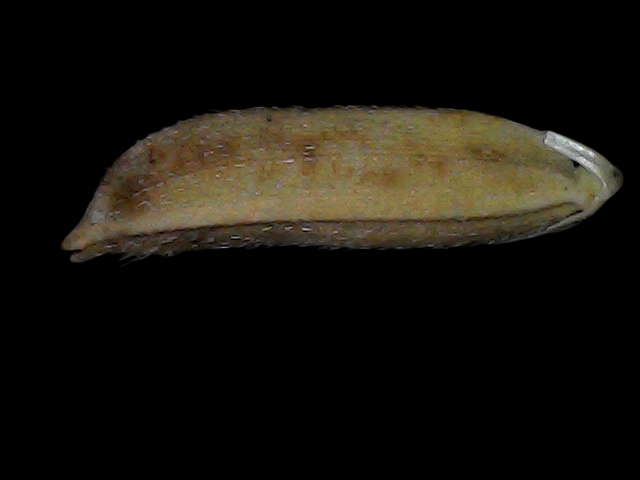
Rice variety: Bd87